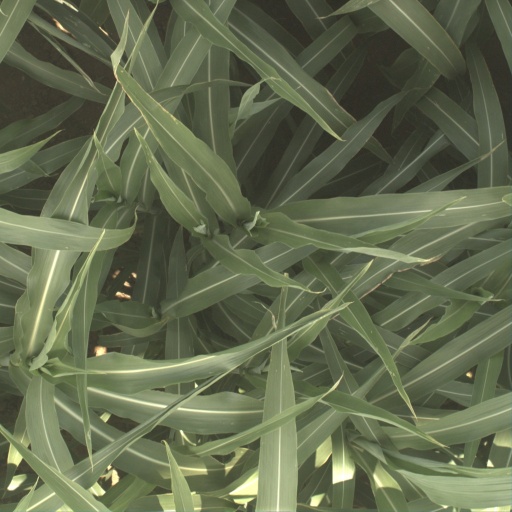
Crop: sorghum